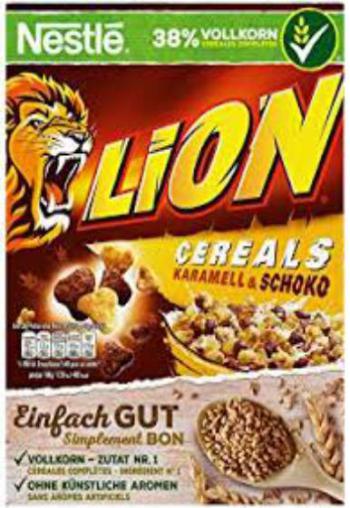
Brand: lion cereal
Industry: Food